SuicideGirls

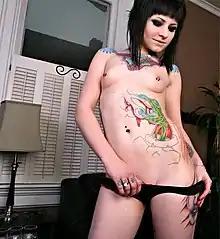
A typical SuicideGirls model

Mooney has said that the site's purpose is to give women control over how their sexuality is depicted. The site is privately co-owned. According to Missy, the term "Suicide Girl" comes from Chuck Palahniuk's novel "Survivor" (1999), in which a character talks about masturbating to the troubles of young girls who look up to him: